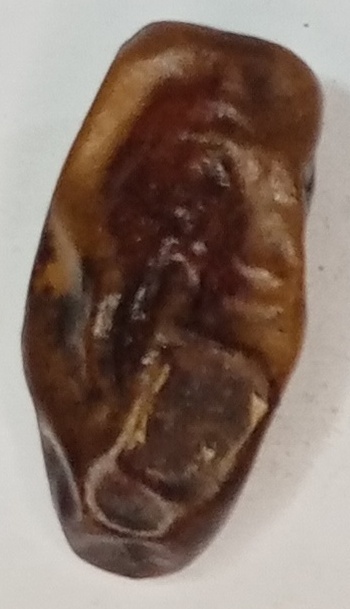
Variety: gajar
Size: small
Grade: grade-2